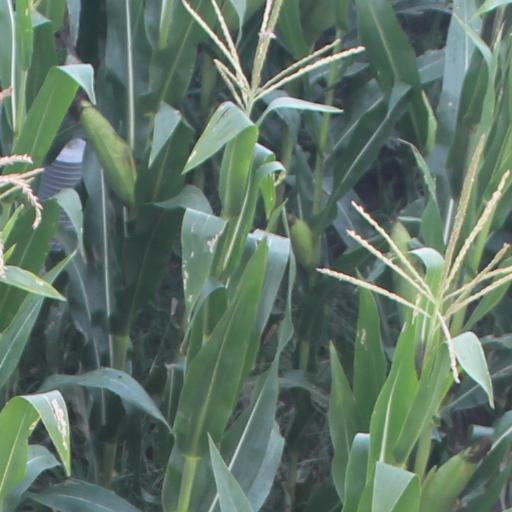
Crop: maize; corn